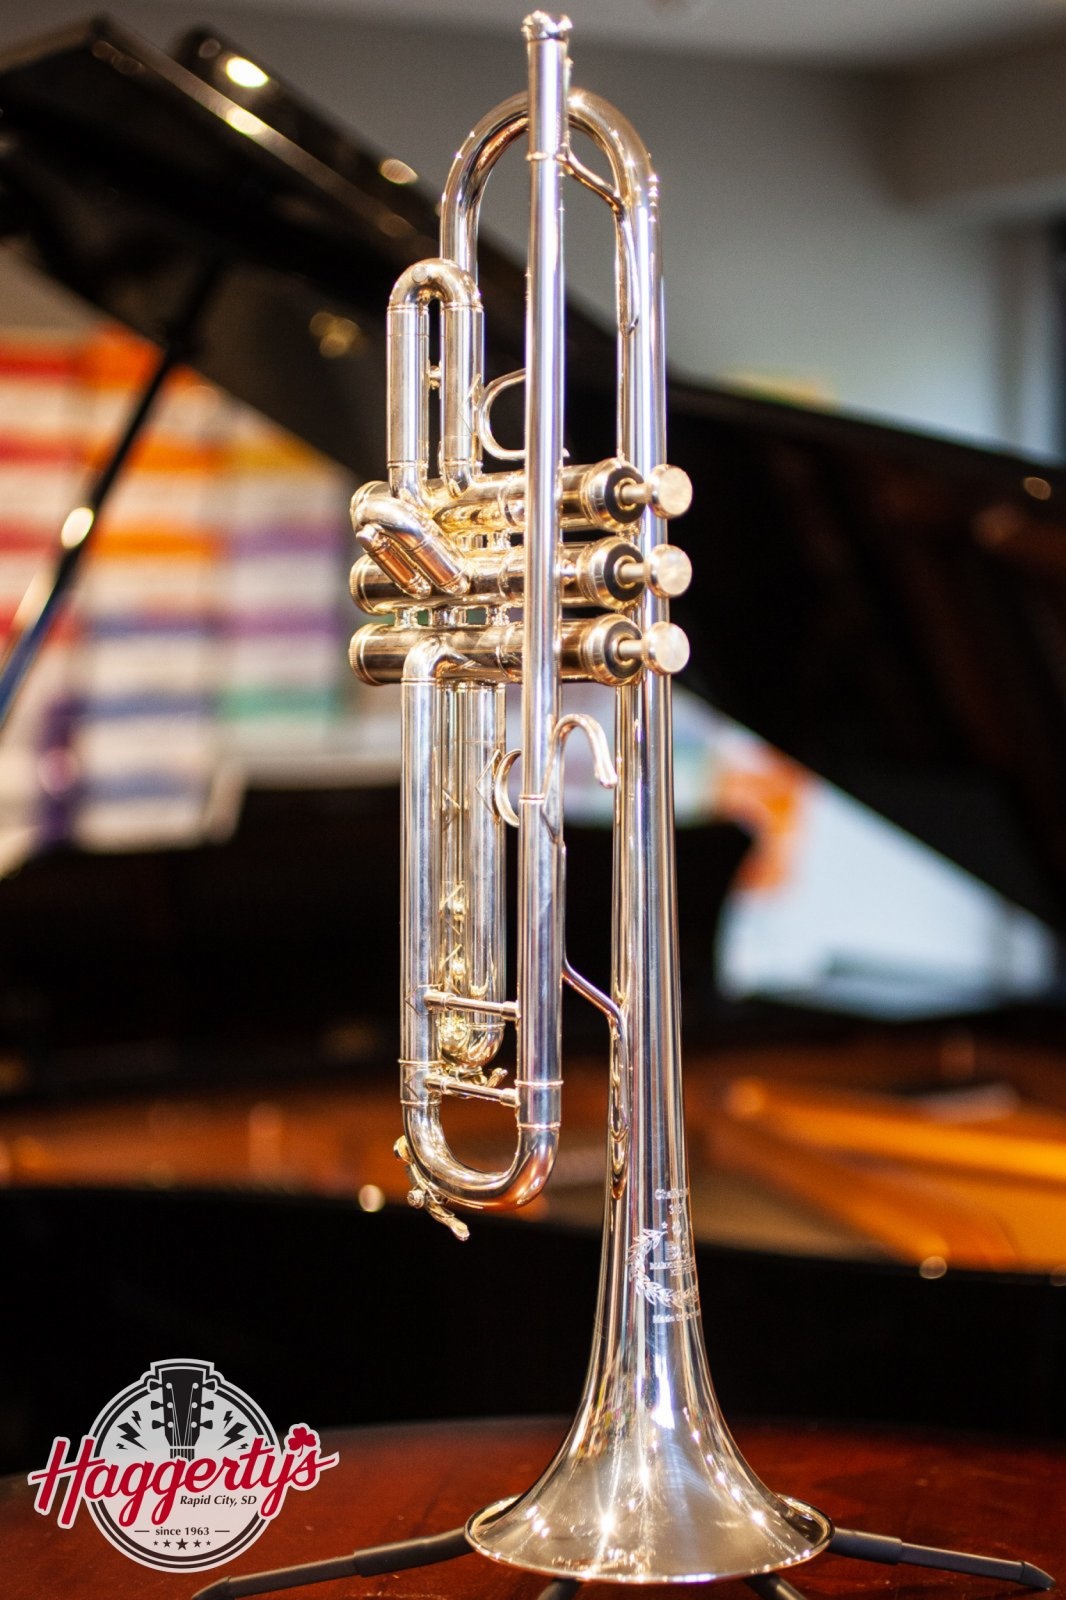
B&S Challenger I Silver Trumpet
Brand: Buffet
-You are viewing photos of the actual trumpet being sold! This brand new B&S Challenger I Silver Trumpet can be seen in our Rapid City, SD showroom. Buy risk free with our 14 day - full refund, less shipping, return policy. Check out our shop policies for more details. The B&S 3137 Challenger I trumpet is 100% German-made and holds true to the brand?s 250-year-old tradition of making high-quality brass instruments. The 3137 is a professional Bb trumpet with classic and familiar ergonomic features. The 3137 features a very unique one-piece hand-hammered bell made in the traditional way using the knowledge of skilled master craftsmen at B&S who use hand-on techniques. This allows the trumpet to be full of rich colors and resonate freely with a wide array of characteristics. Standard gold Brass lead pipe and tuning slide bow Adjustable rod stop on 3rd valve slide Thumb saddle for 1st valve slide Maintenance-free rubber valve cap in-lays One-piece hand-hammered yellow or gold brass bell Outfit includes h ard wood-shell case, Mouthpiece, valve oil, slide grease, cleaning cloth, and rod
Category: Arts & Entertainment > Hobbies & Creative Arts > Musical Instruments > Brass Instruments > Trumpets & Cornets > Trumpets